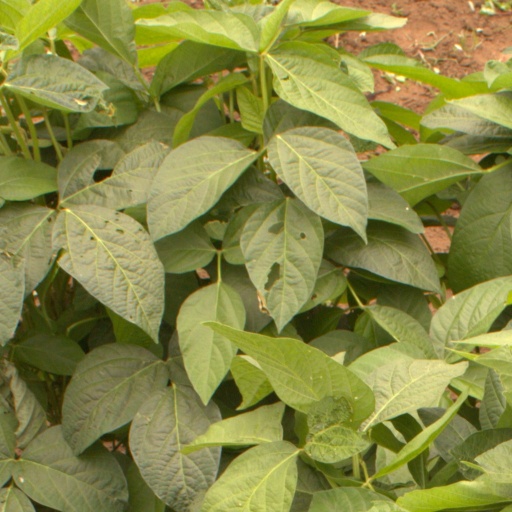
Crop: soybean